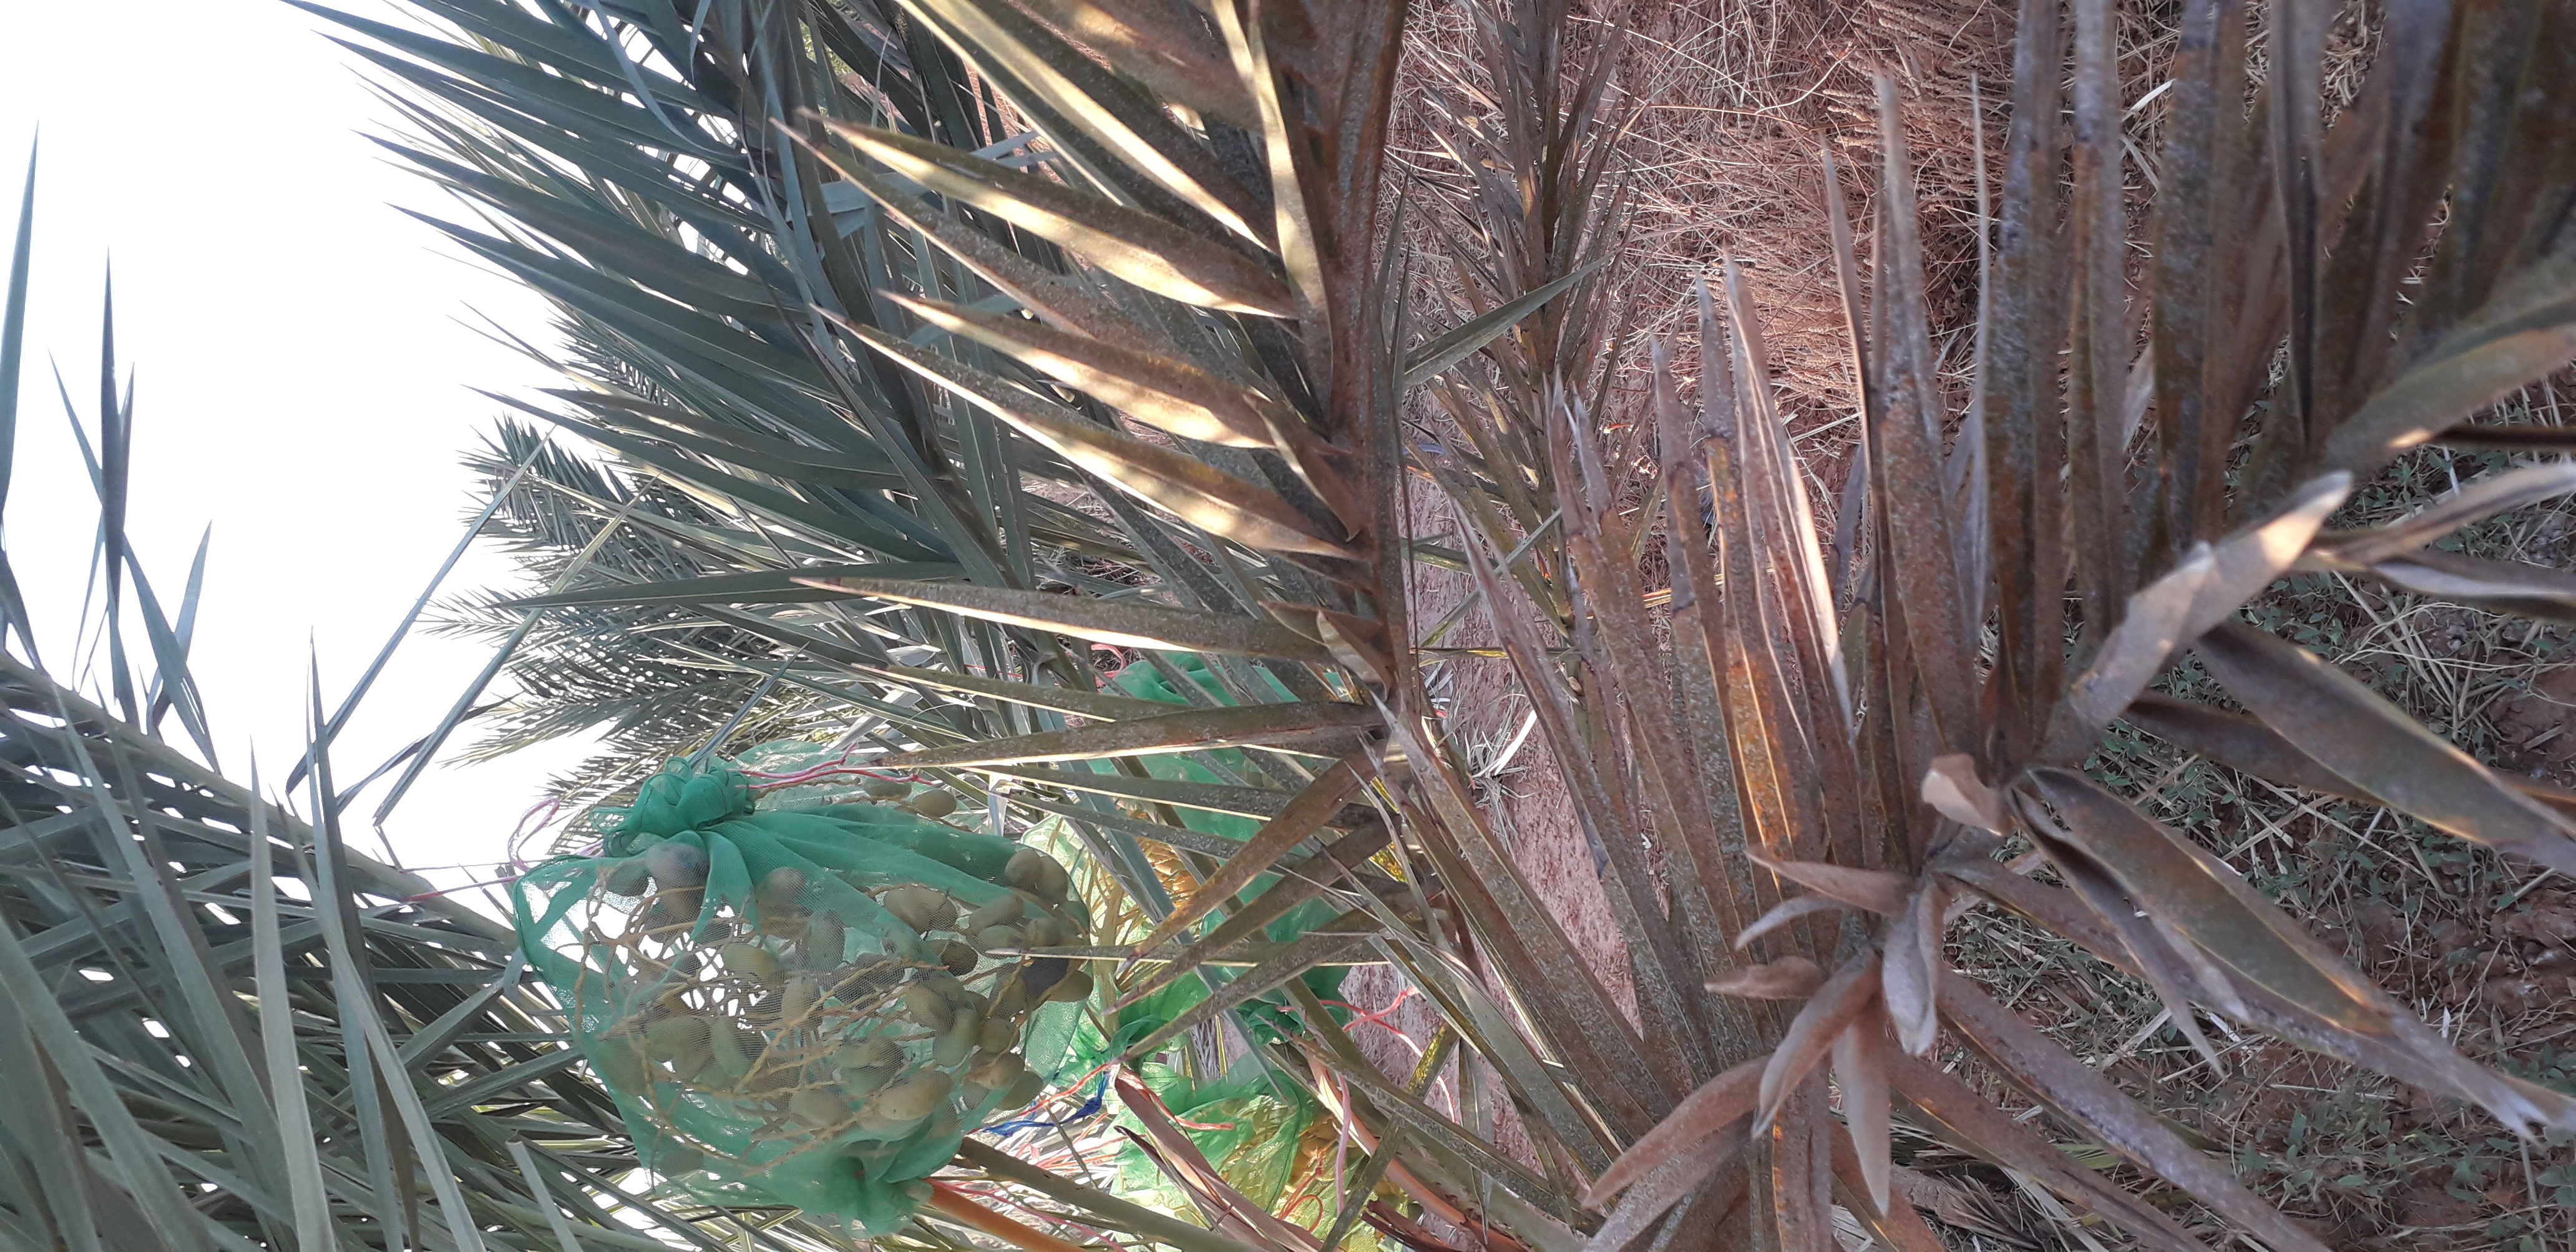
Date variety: Boumajhoul